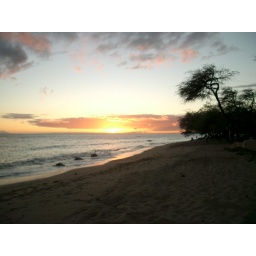
Guys in red Jeep deal drugs on road behind me that night--imagination runs wild--can't sleep